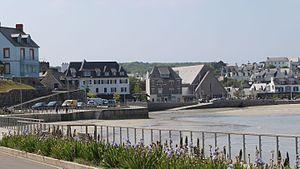
Restaurant et chapelle vus de la plage de Morgat
L'église Notre-Dame-de-Gwel-Mor est une église catholique située à Morgat dans le Finistère en Bretagne, qui a été détruite en 2019.